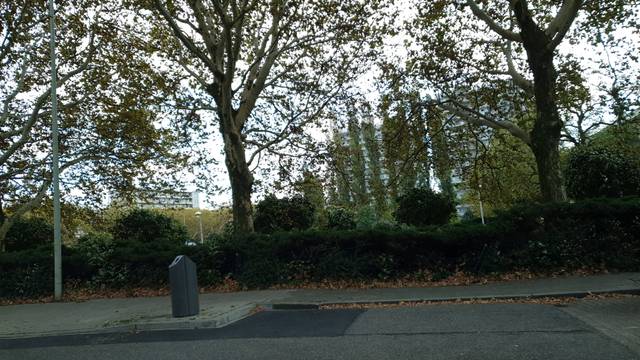
Region: Belgium
Coordinates: 51.226, 4.385